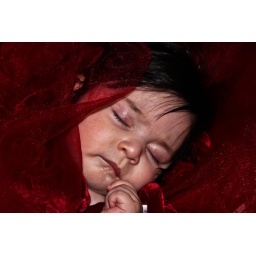
Violetta in red dress for Christmas